Tor Air

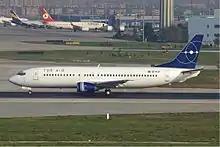
A Tor Air Boeing 737-400.

Tor Air AB, operated as Tor Air, was a charter airline based in Gothenburg, Sweden, that operated between December 2008 and December 2011. Its main base was Gothenburg City Airport. This airline should not be mixed up with another Swedish charter airline named Tor-Air, which operated from 1964 and 1966 with Curtiss Commando and Douglas DC-3 aircraft out of the former Gothenburg/Torslanda Airport.